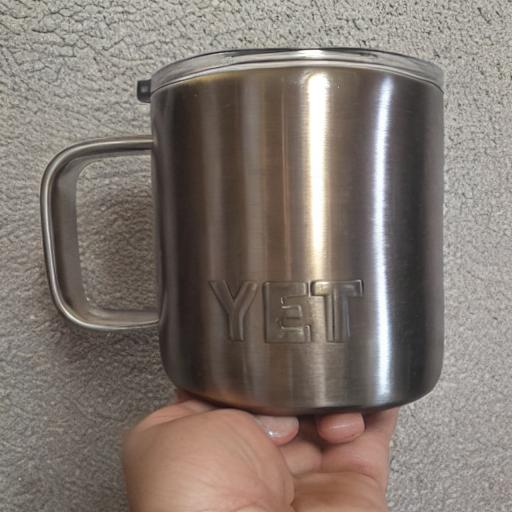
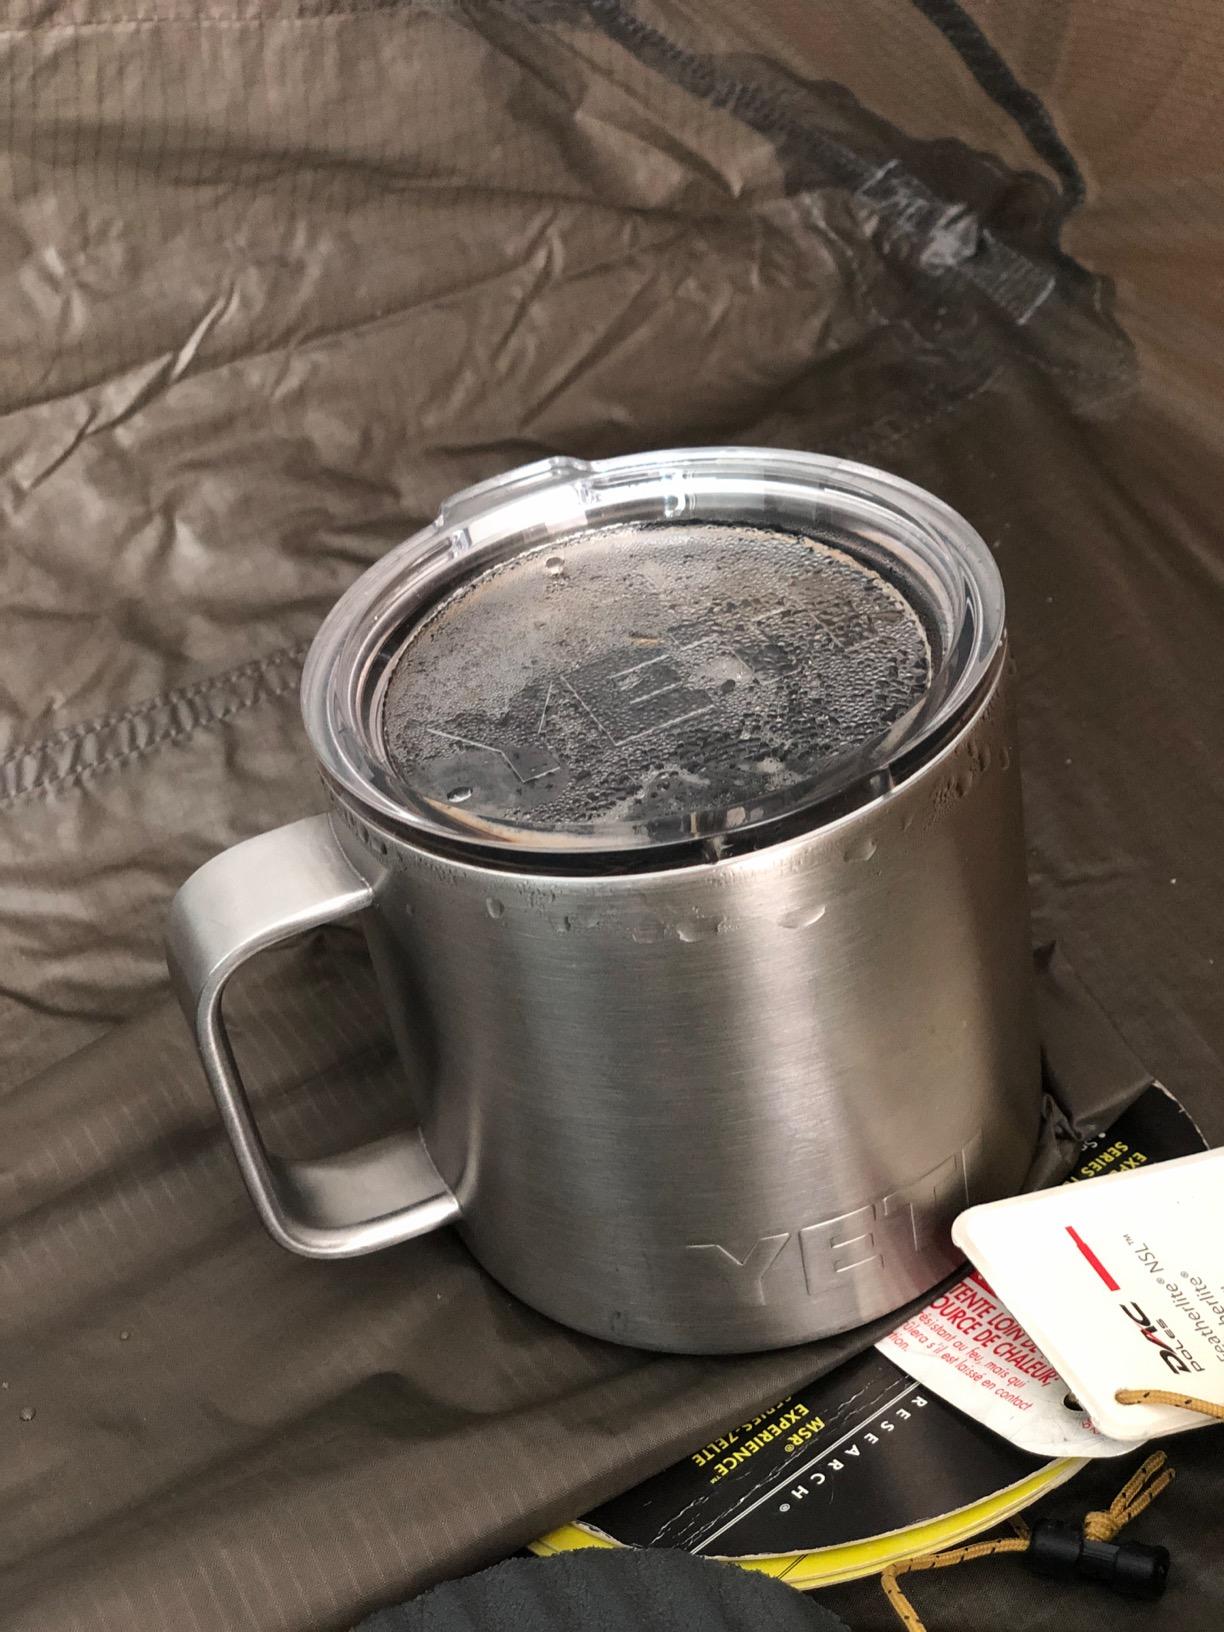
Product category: items_mug
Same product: no